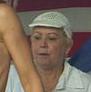
Age: 42